Trinity African Methodist Episcopal Church

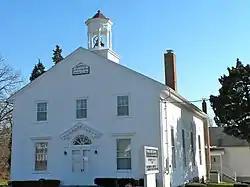

Trinity African Methodist Episcopal Church is a historic church located on New Jersey Route 49 (Bridgeton-Milltown Pike) in the Gouldtown section of Fairfield Township in Cumberland County, New Jersey, United States. The current church was built in 1860, on the eve of the American Civil War. It was added to the National Register of Historic Places on September 29, 1995, for its significance in religion and African-American history.